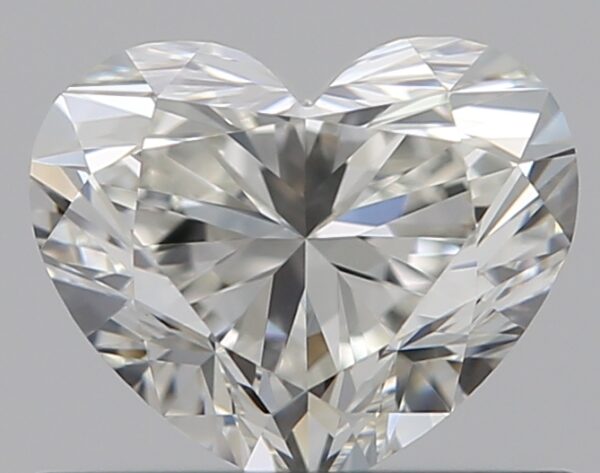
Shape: heart
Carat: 0.5
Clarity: VVS1
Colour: I
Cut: VG
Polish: EX
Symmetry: EX
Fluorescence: M
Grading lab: GIA
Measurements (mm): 4.59 x 5.47 x 3.25